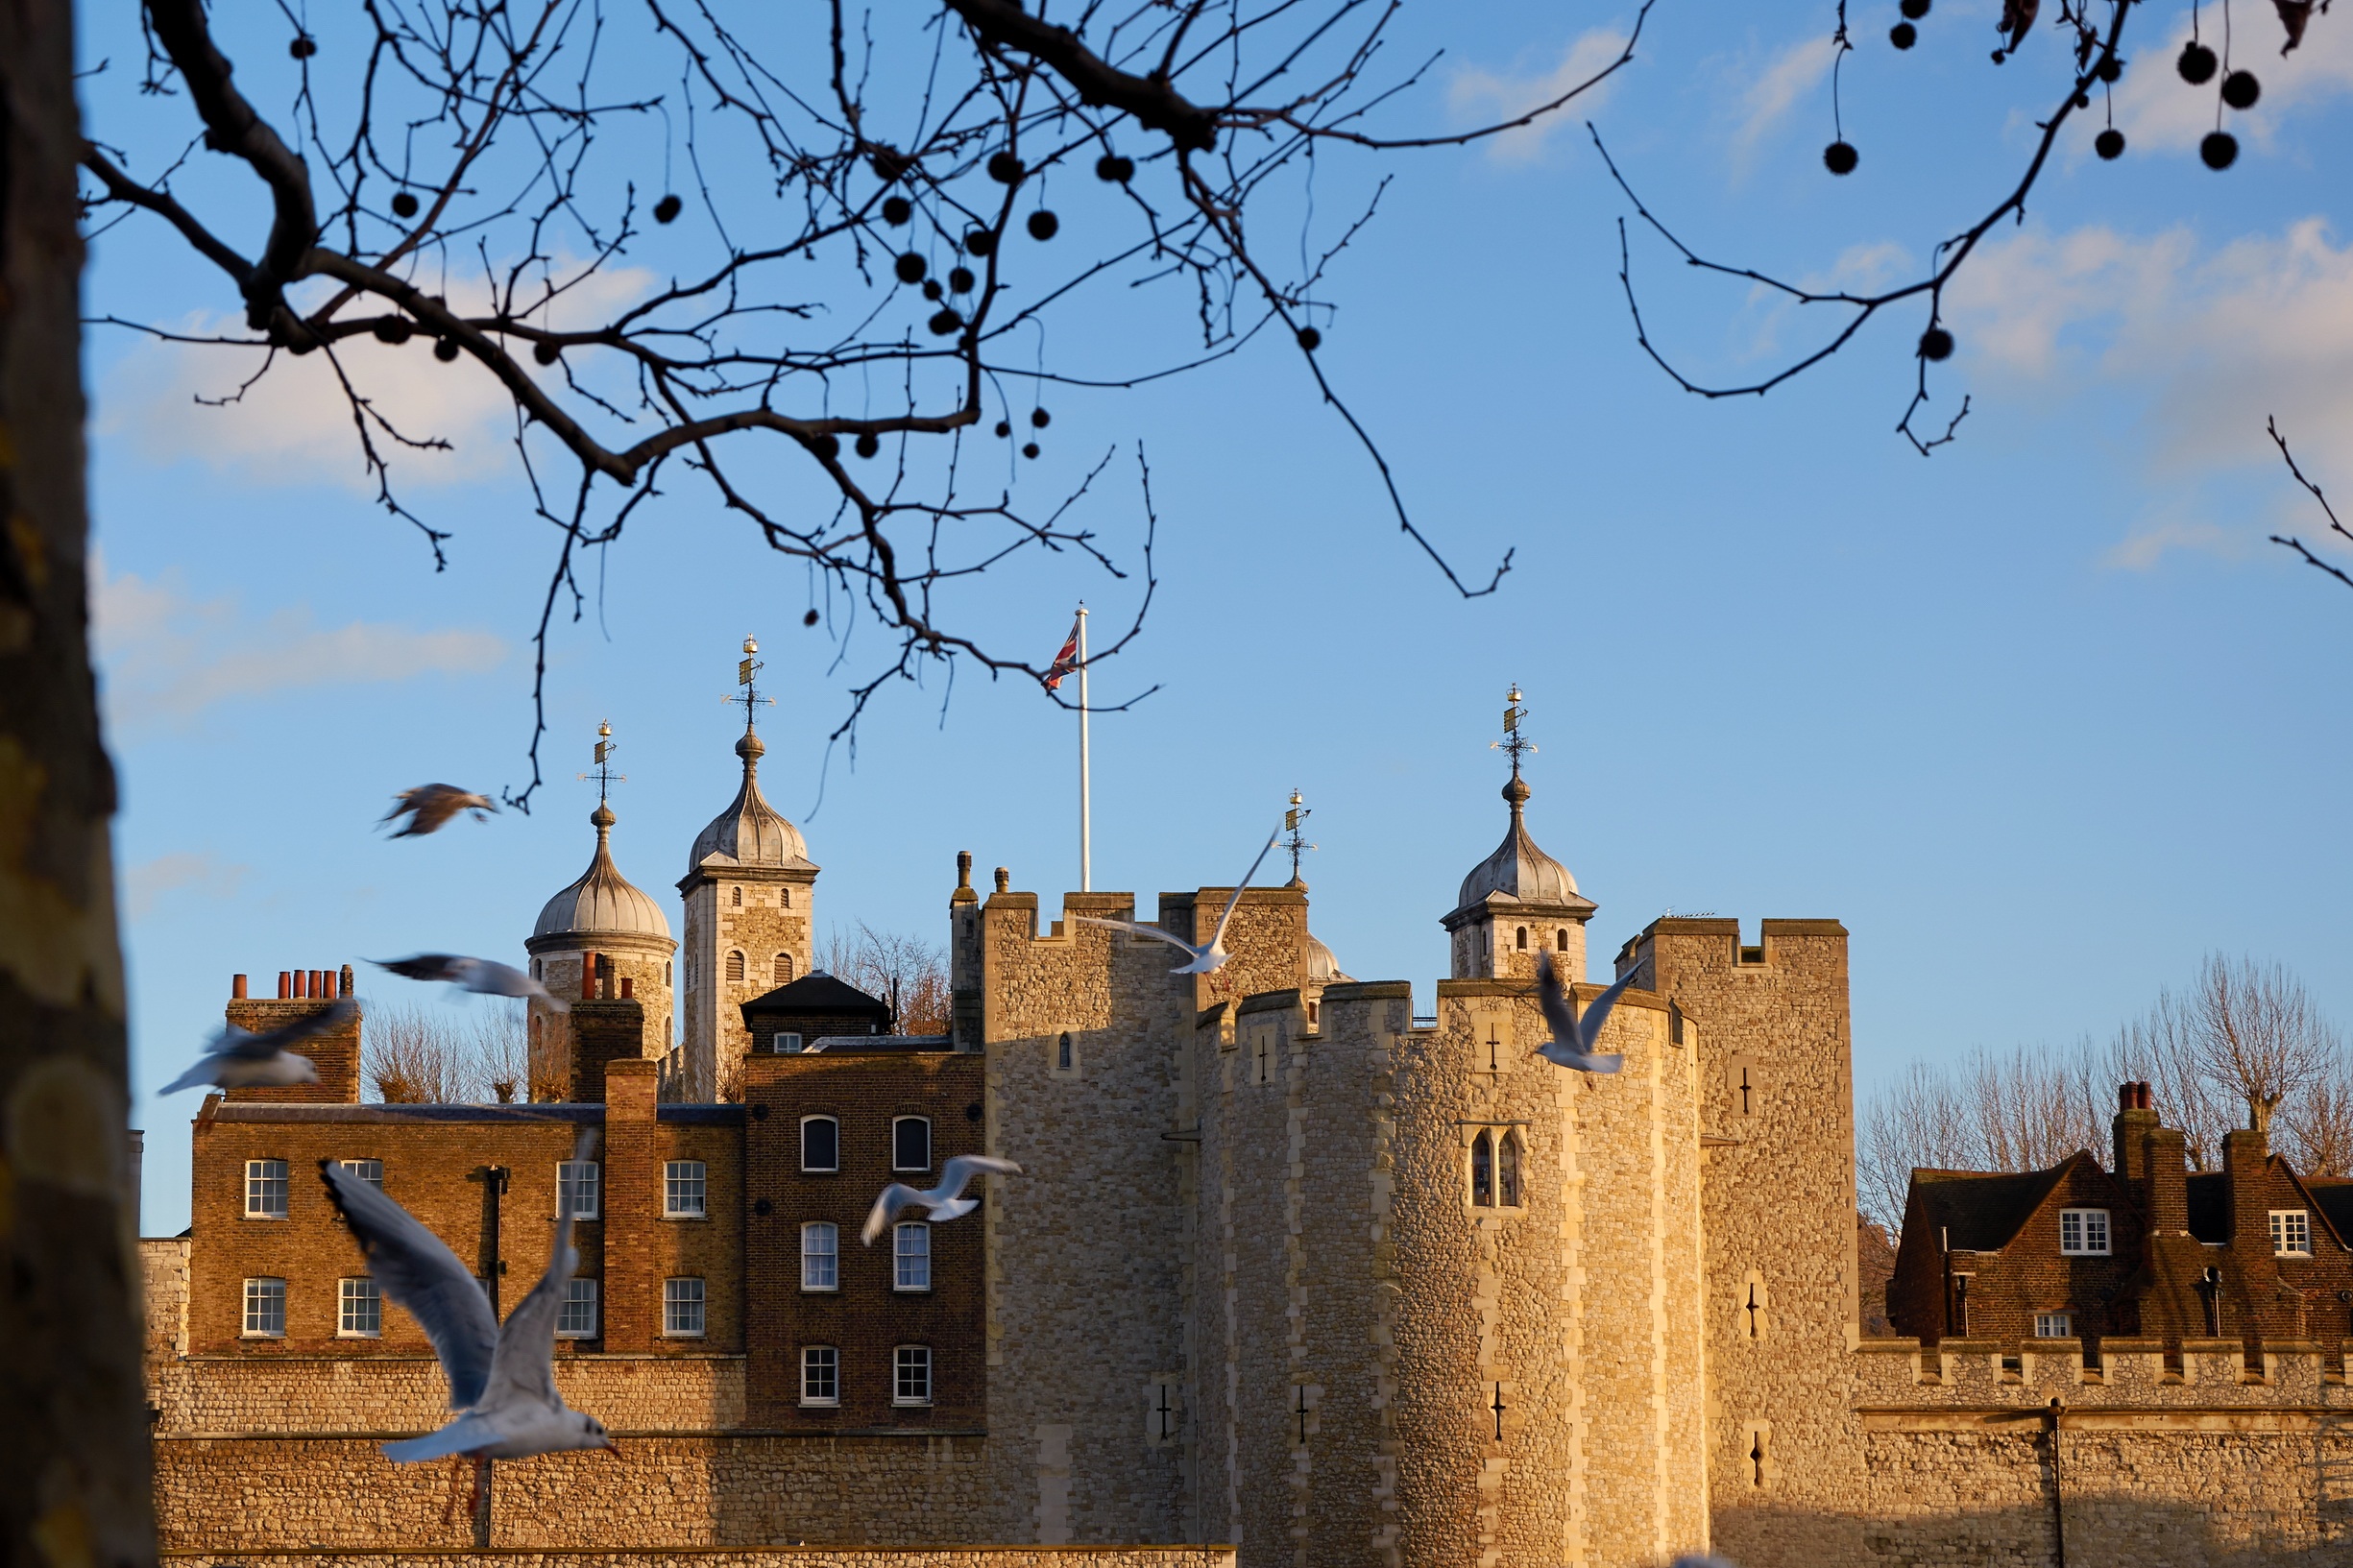
architecture, sunset, building, chateau, travel, evening, tower, holiday, romance, romantic, castle, landmark, sightseeing, attraction, tourism, lighting, places of interest, aesthetic, uk, england, capital, london, pigeons, fortress, branches, famous, kingdom, tourist attraction, mood, historically, evening sun, middle ages, abendstimmung, united kingdom, tower of london